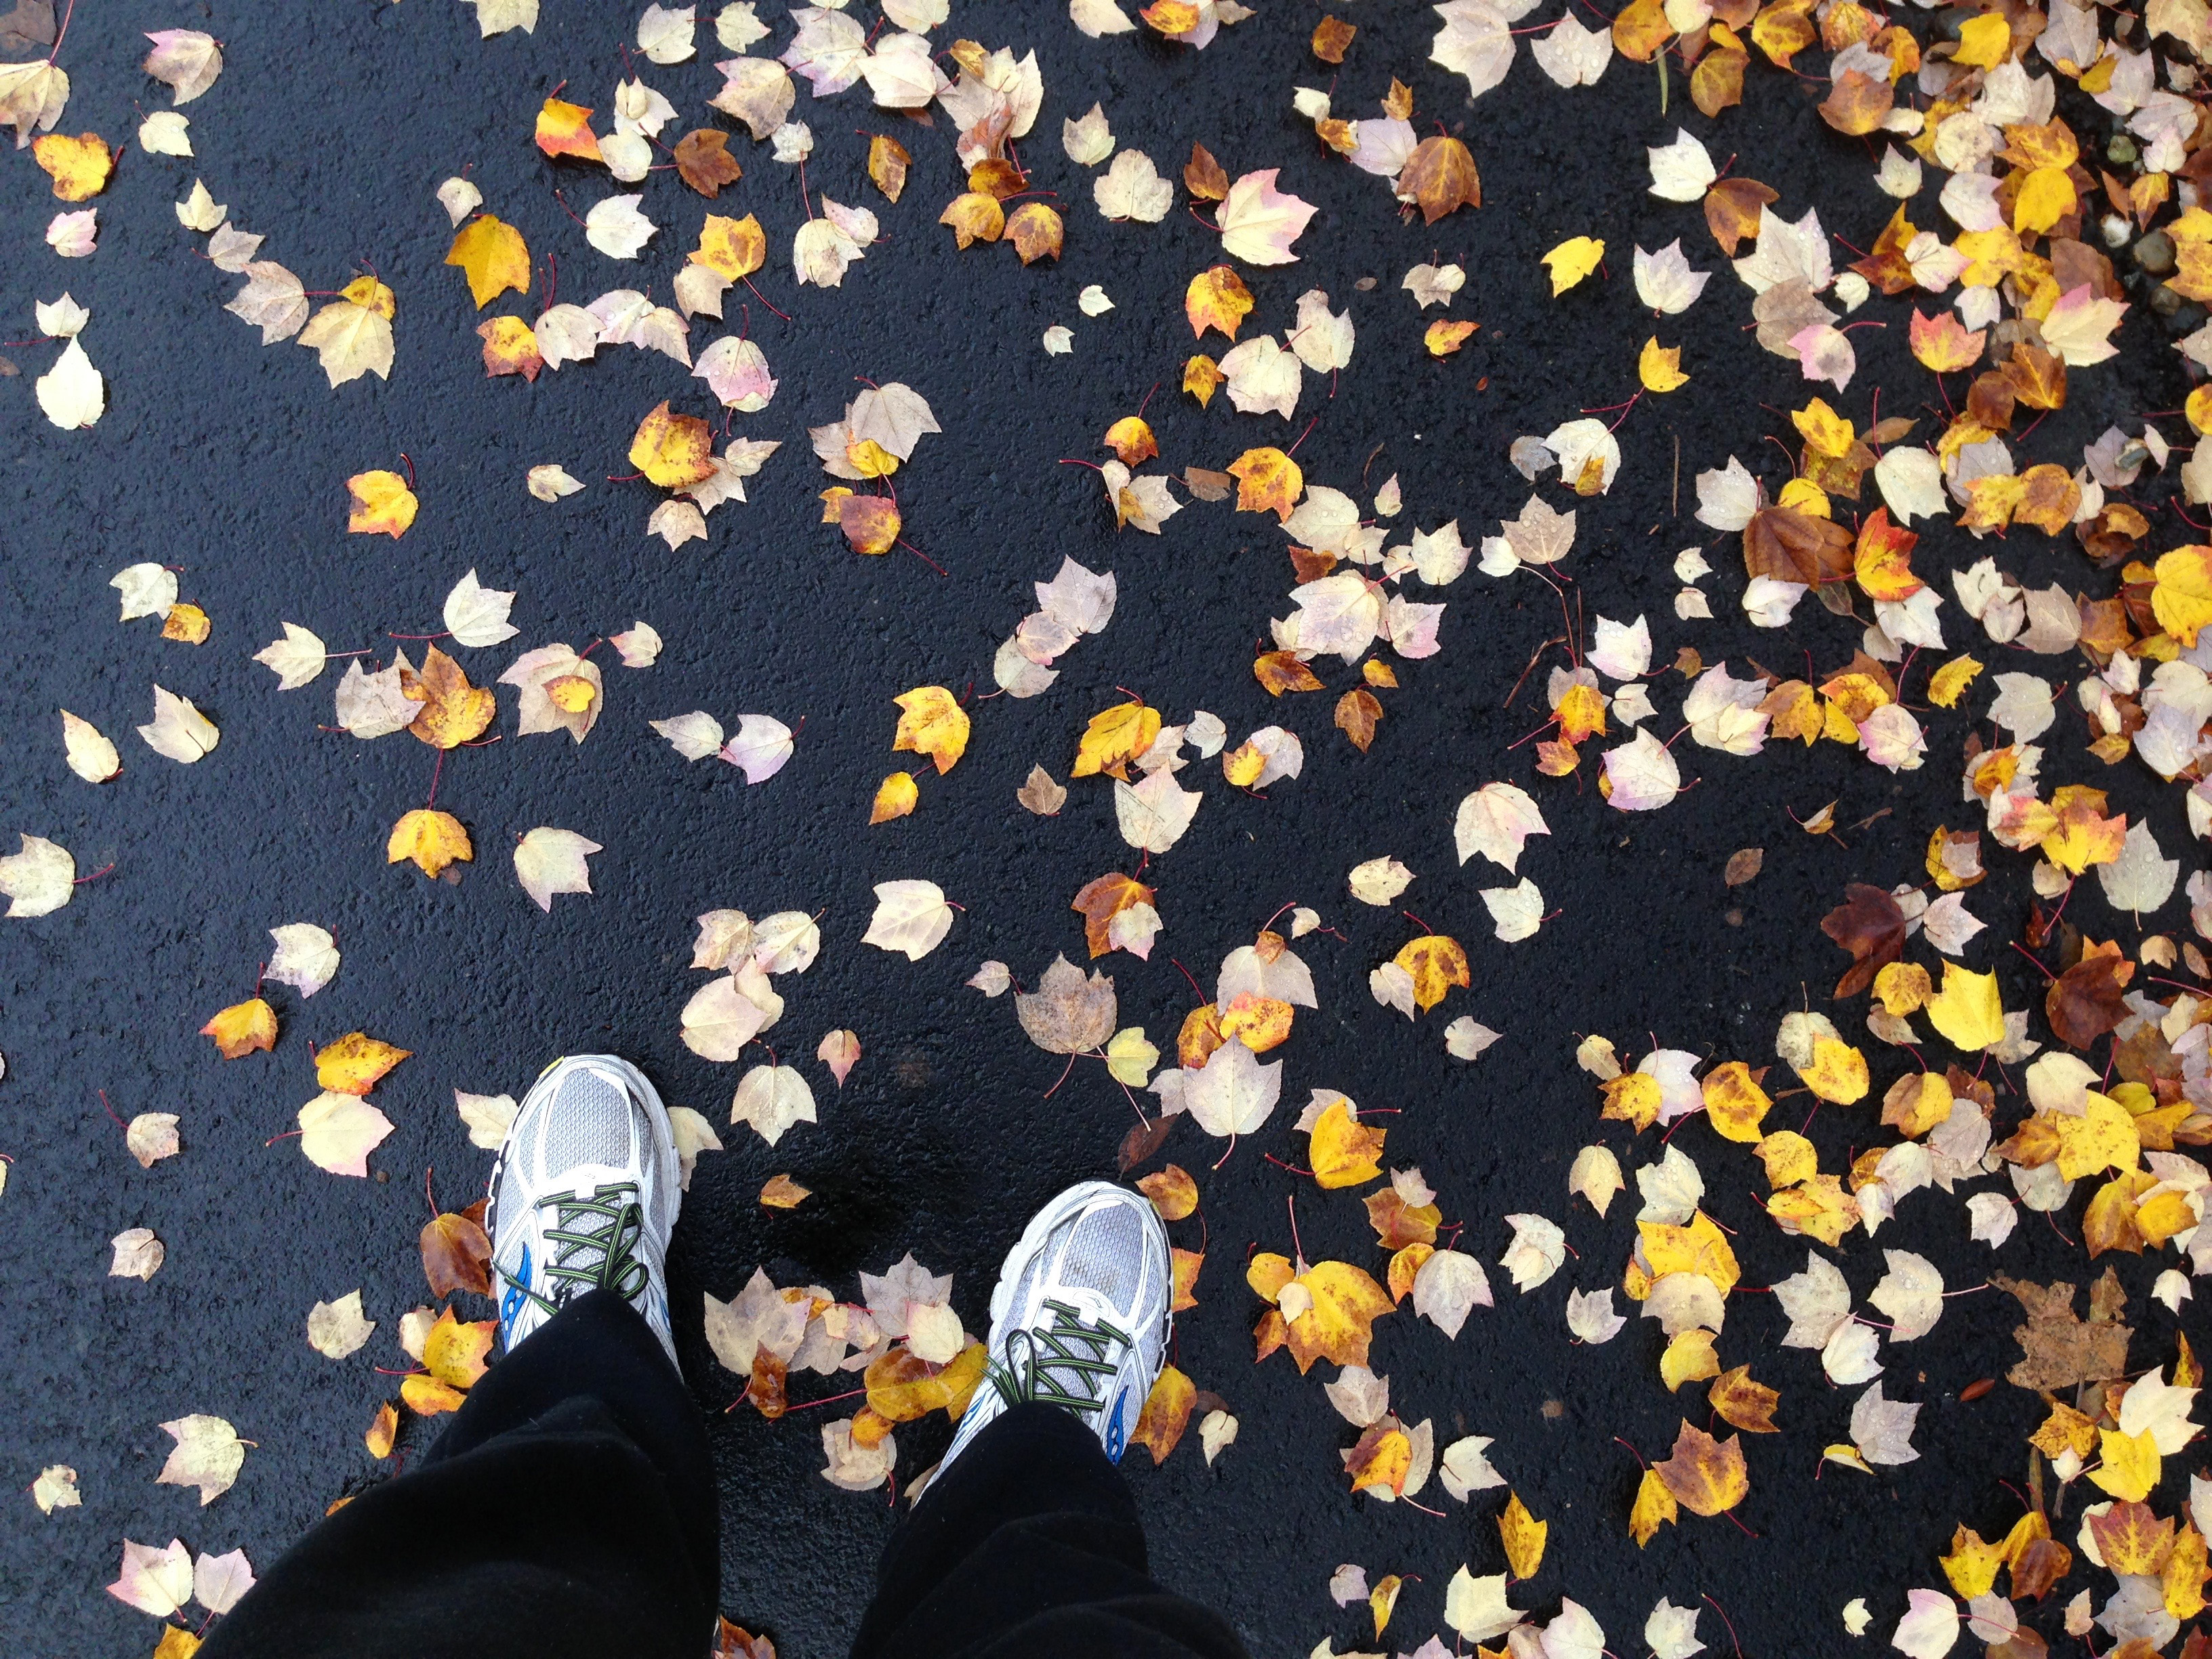
flower, feet, pattern, autumn, yellow, leaves, 2015, art, design, 365, 3652015imstillstanding